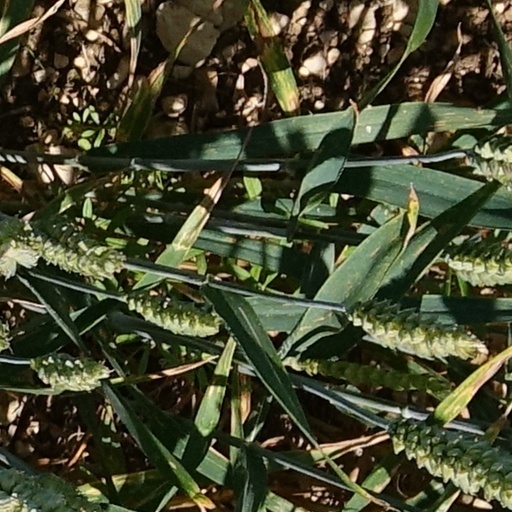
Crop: wheat